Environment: real
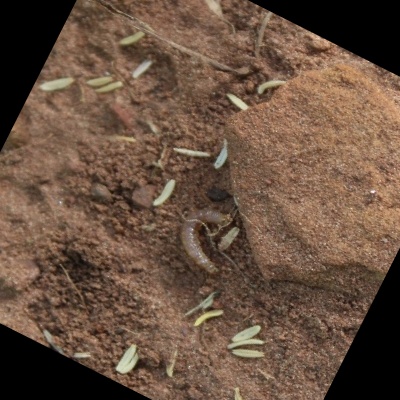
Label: fall_armyworm